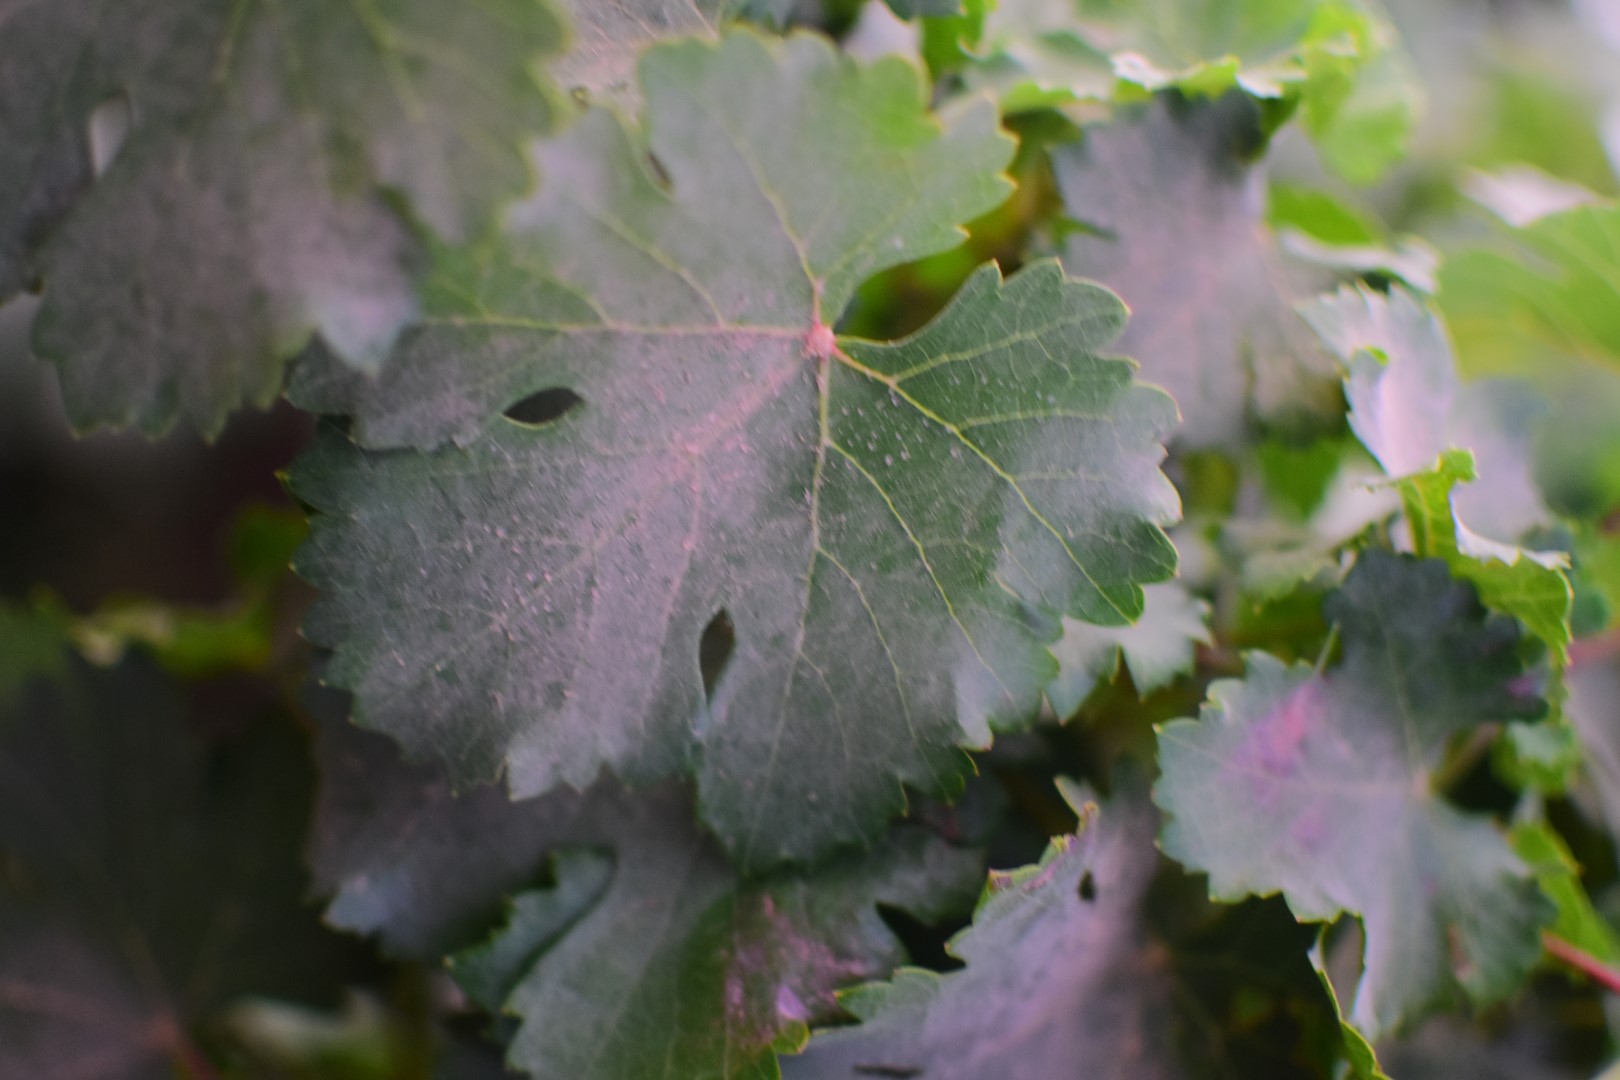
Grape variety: Aswud Balad